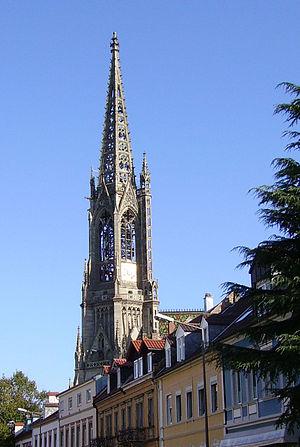
Spire est une ville portuaire fluviale sur le Rhin et un arrondissement du Sud du Land de Rhénanie-Palatinat. Elle compte 50 513 habitants au 30 juin 2006.
L'église de la Commémoration est une église protestante située à Spire. Le premier coup de pioche fut donné le 19 septembre 1890, et le 31 août 1904, après onze ans de travaux, le nouvel édifice fut consacré.